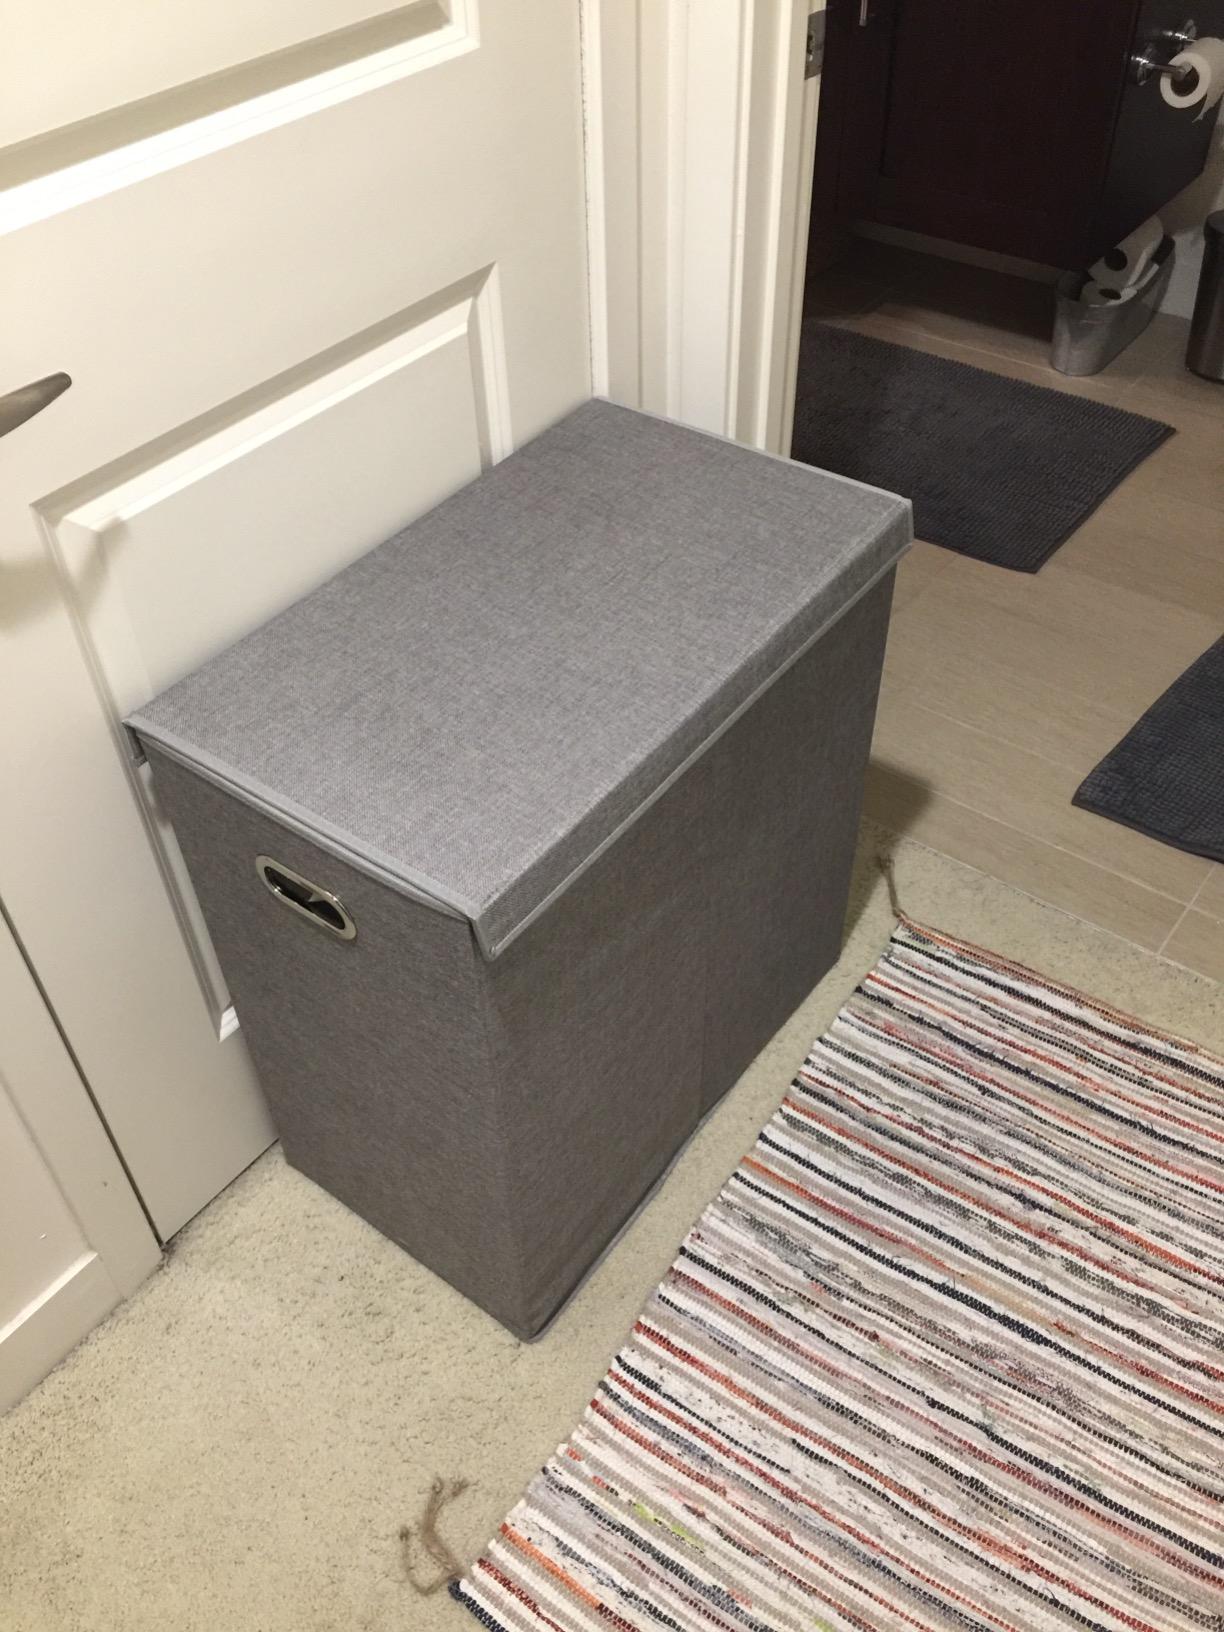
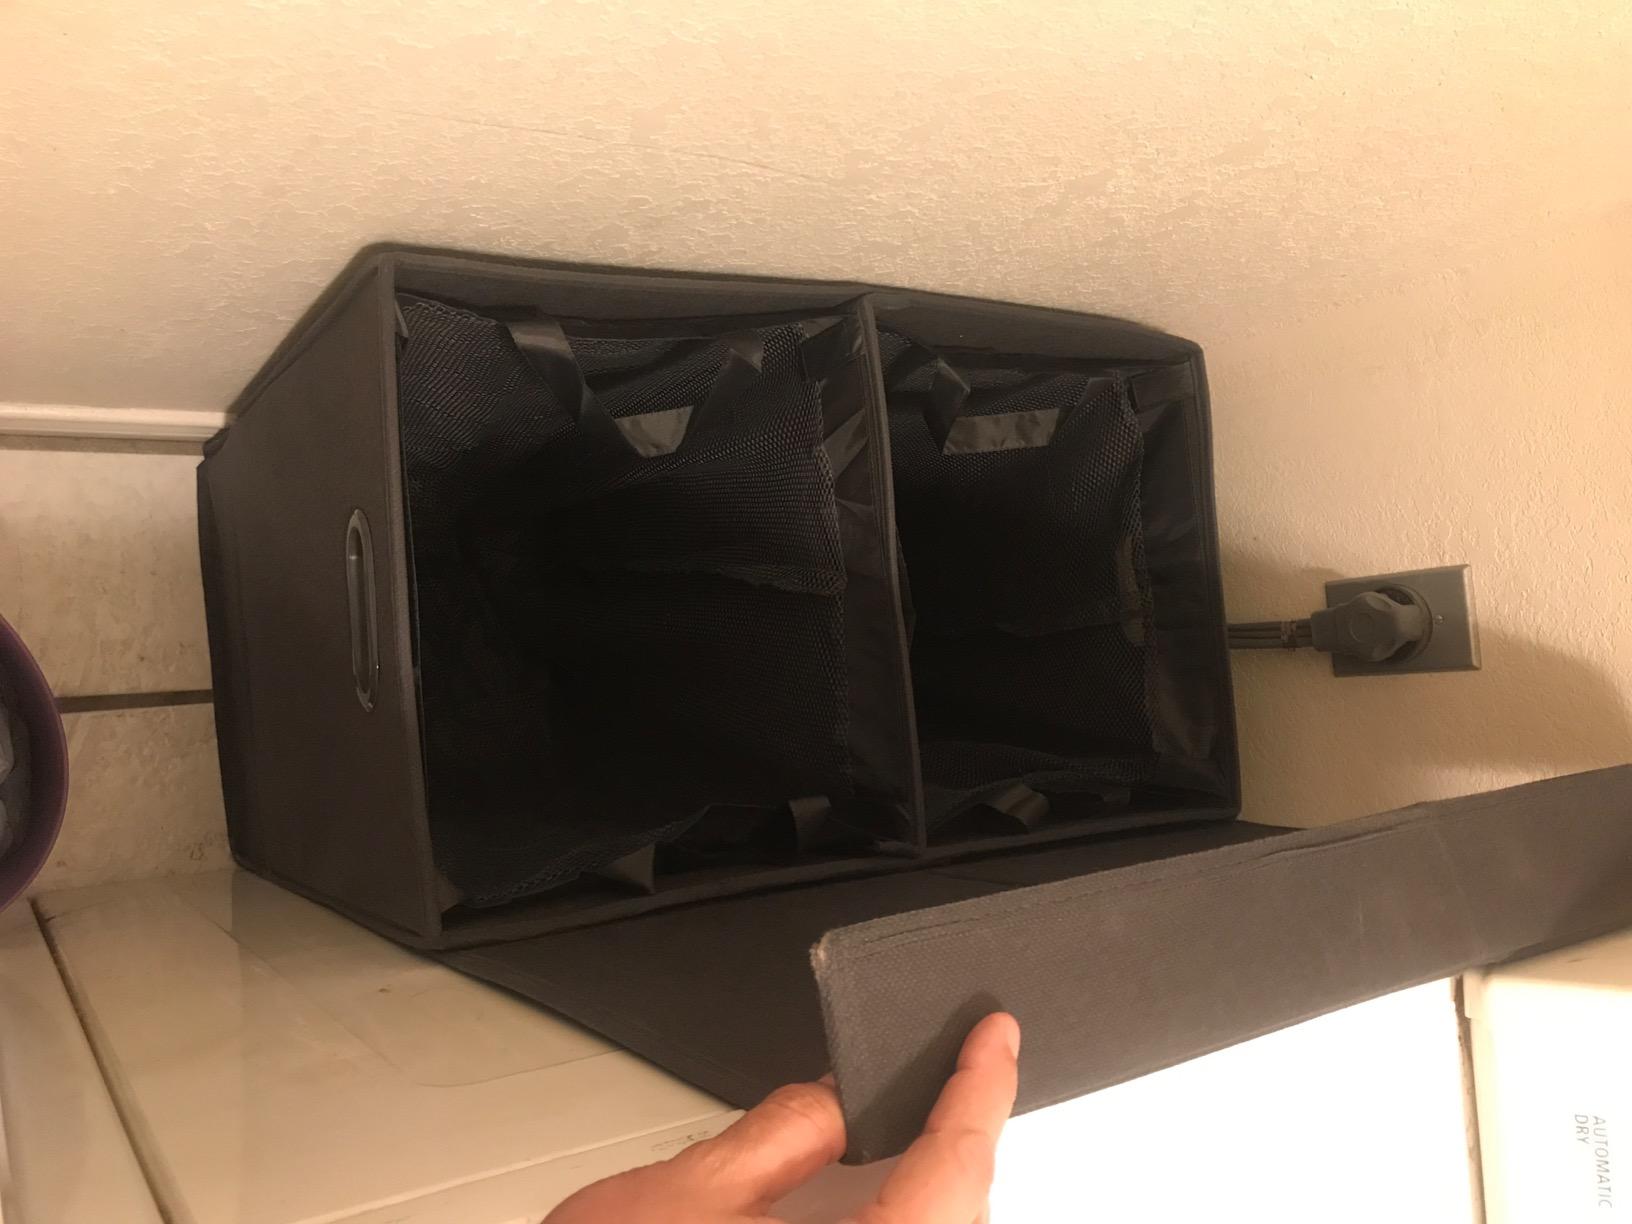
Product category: items_hamper
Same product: yes